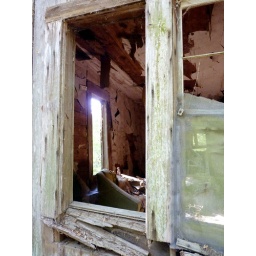
Looking in through the busted window of an abandoned house in East Texas.